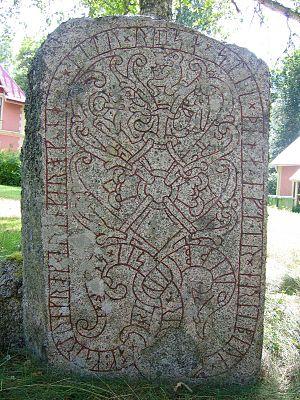
Andvari est un nain de la mythologie nordique, responsable de la malédiction qui pèse sur l'anneau magique Andvaranaut et qui est au fondement du cycle héroïque de Sigurd. Plusieurs sources nordiques mentionnent le mythe d'Andvari ; le Reginsmál, la Völsunga saga et les Skáldskaparmál, rédigés au XIIIᵉ siècle mais issus de légendes plus anciennes. Ces textes mythologiques racontent que le dieu Loki doit racheter le meurtre d'Ótr avec de l'or. Alors il capture Andvari métamorphosé en poisson, et exige l'or de son fleuve ainsi que son anneau. Réticent à donner sa fortune, Andvari maudit l'anneau et l'or afin qu'il donne la mort à chacun de ses détenteurs.
Les Pierres de Sigurd forment un groupe de sept ou huit pierres runiques et d'une pierre peinte qui représentent des images de la légende de Sigurd, le tueur de dragon. Elles ont été faites au cours de l'ère viking et constituent les premières représentations nordiques au sujet de la Chanson des Nibelungen et des légendes de Sigurd dans l'Edda poétique, l'Edda en prose et de la Völsunga saga.